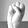
ASL letter: S